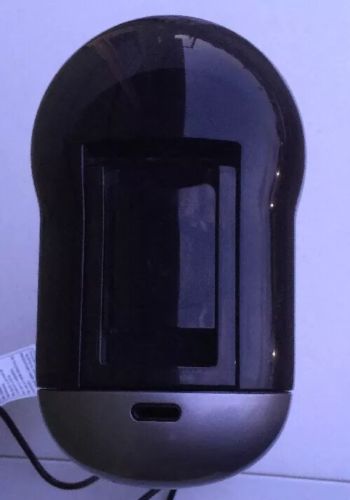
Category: coffee maker